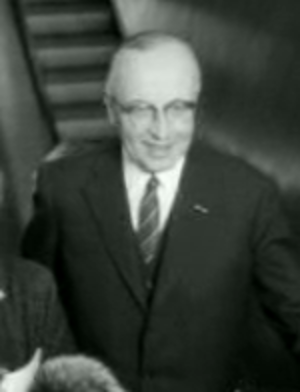
La liste des bourgmestres de Rotterdam a pour objectif de recenser l'ensemble des bourgmestres cette ville néerlandaise. Cette liste, non exhaustive, recouvre une période allant de 1622 jusqu'au début du XXIᵉ siècle.